Antipater

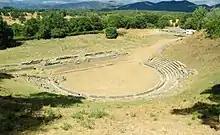
Image of a theater in Megalopolis. Alexander' the Great's response to Antipater's victory over Agis III at the Battle of Megalopolis was to proclaim that "while we have been conquering Darius here, there has been a battle of mice in Arcadia".

When Thrace again threatened Macedon's northern border in 340 BC, Antipater campaigned in the area and turned over the regency to a teenage Alexander the Great. After the triumphal Macedonian victory at the Battle of Chaeronea in 338 BC, Antipater was sent as ambassador to Athens (337–336 BC) to negotiate a peace treaty and return the bones of the Athenians who had fallen in the battle. Antipater is known to have had a long-standing friendship with the Athenian statesman Phocion; it may originate from this visit or earlier interactions.